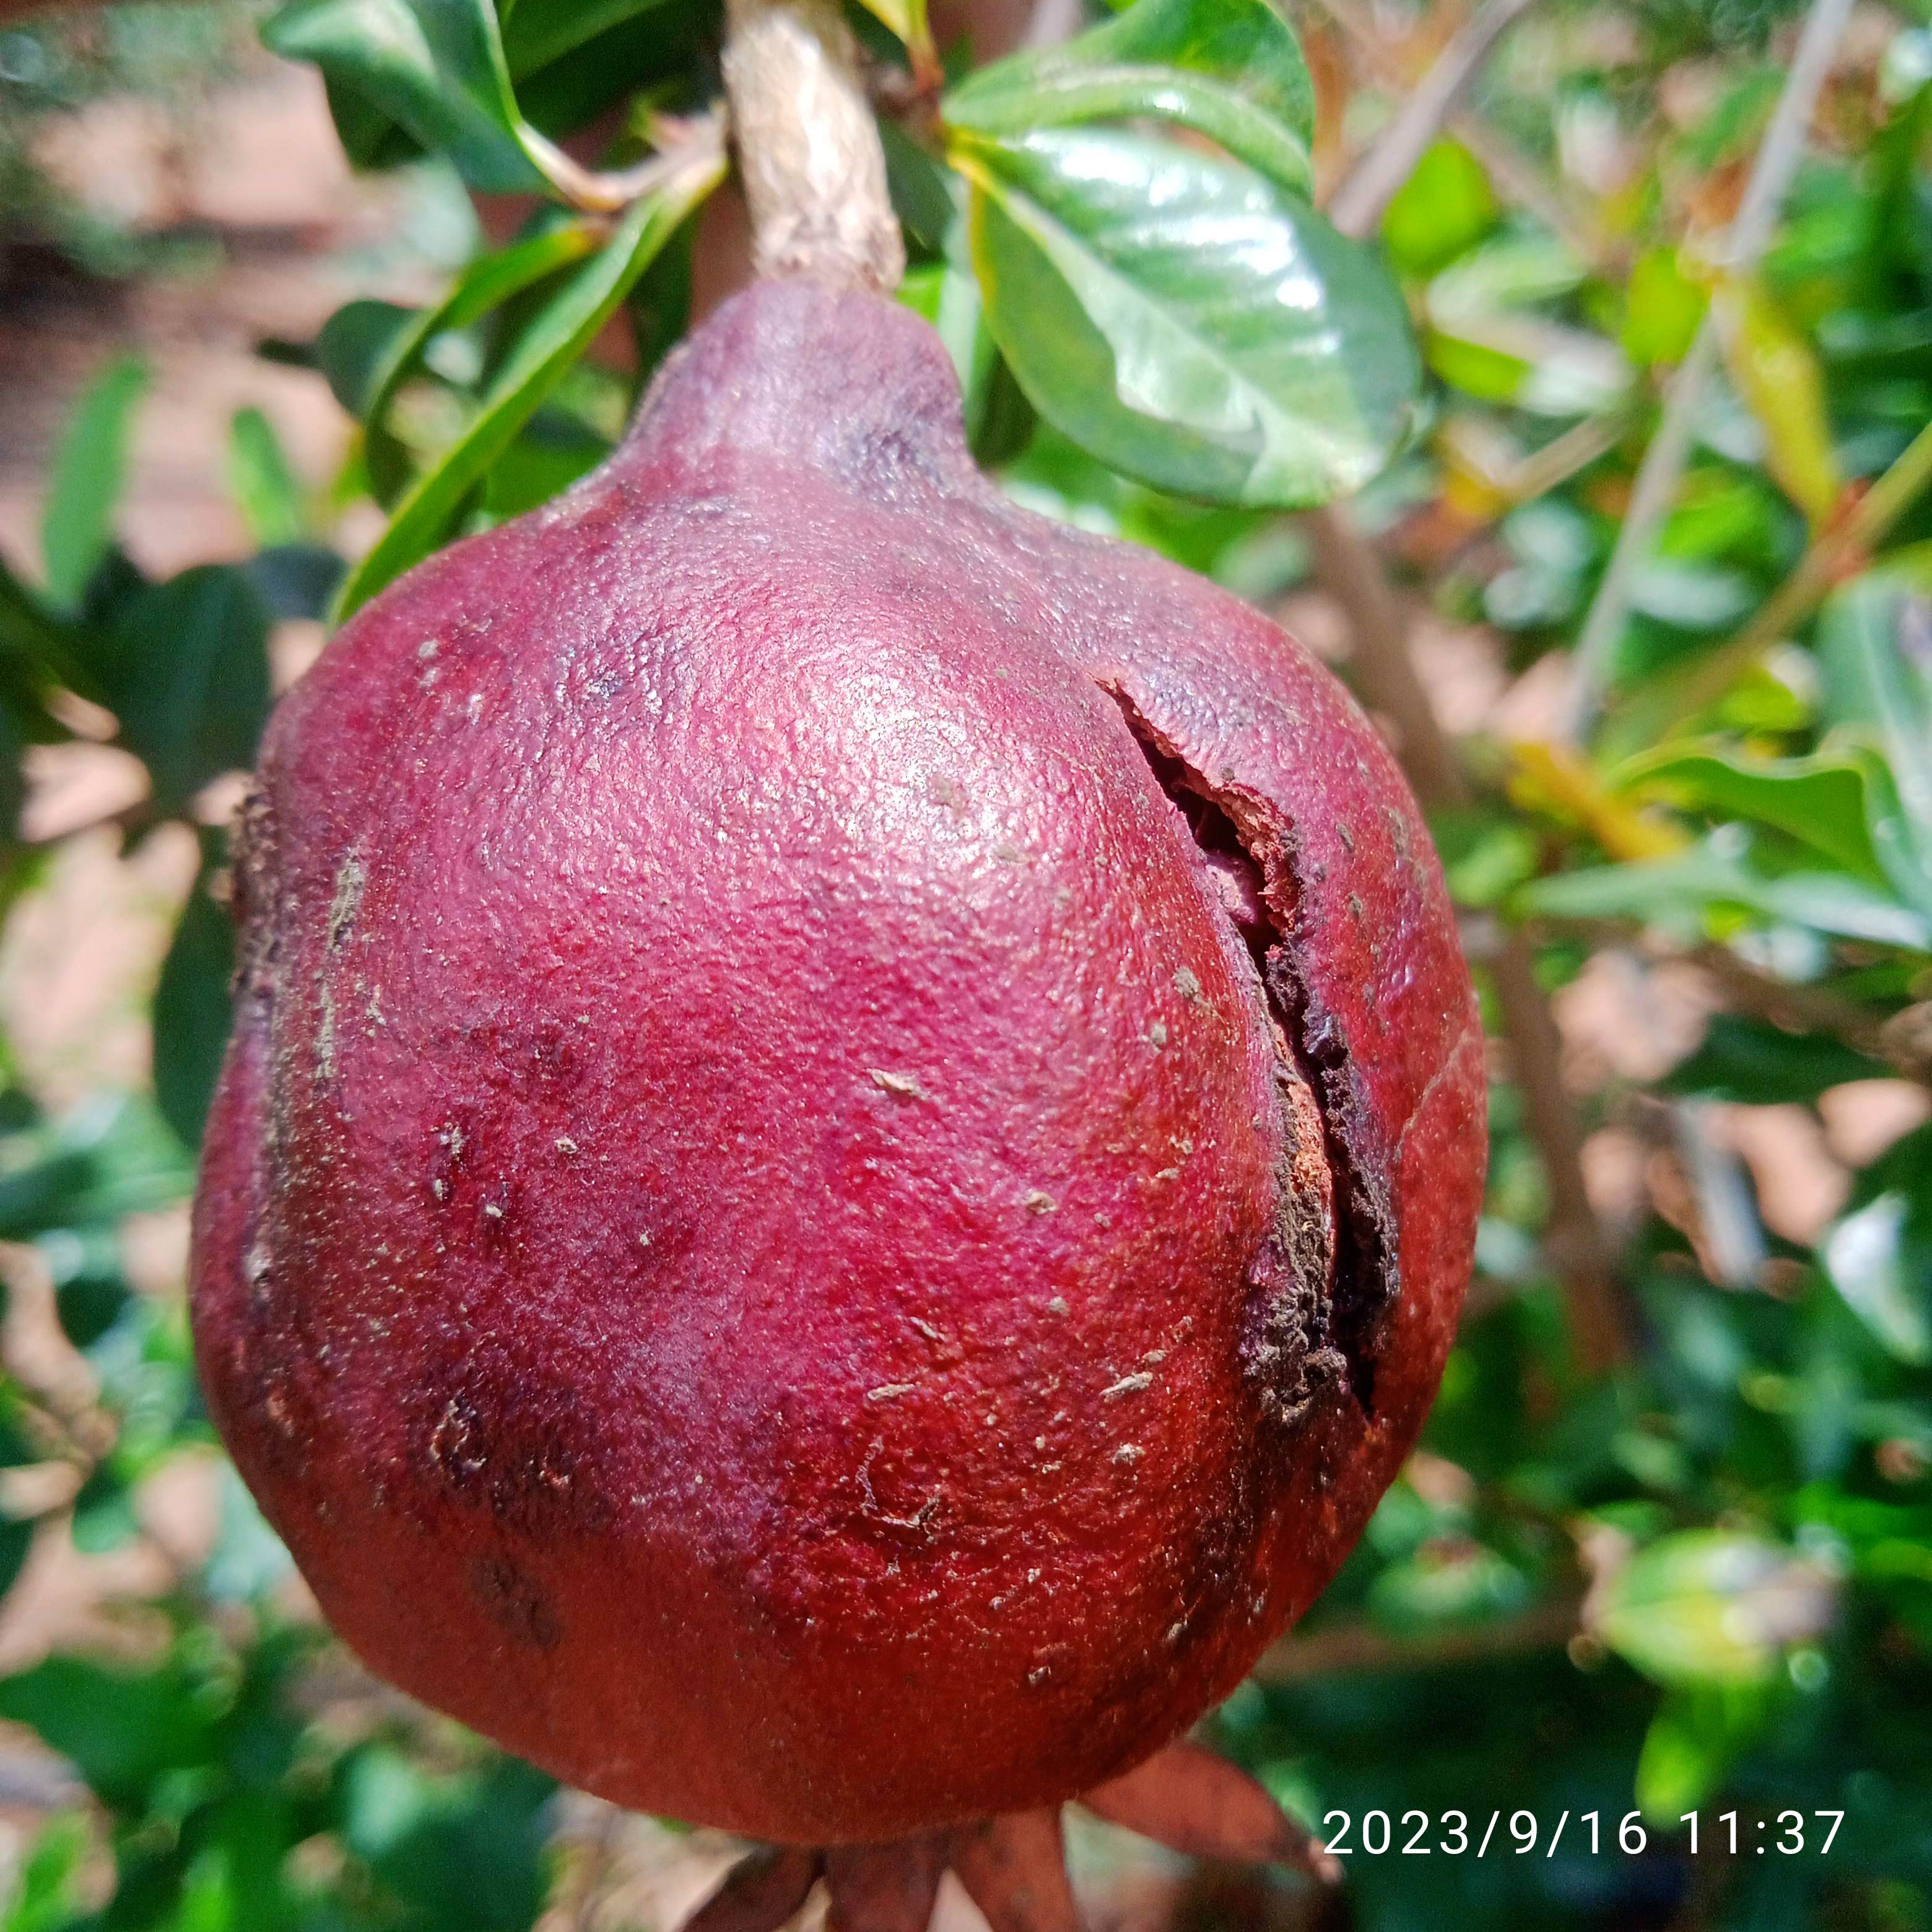
Label: Alternaria